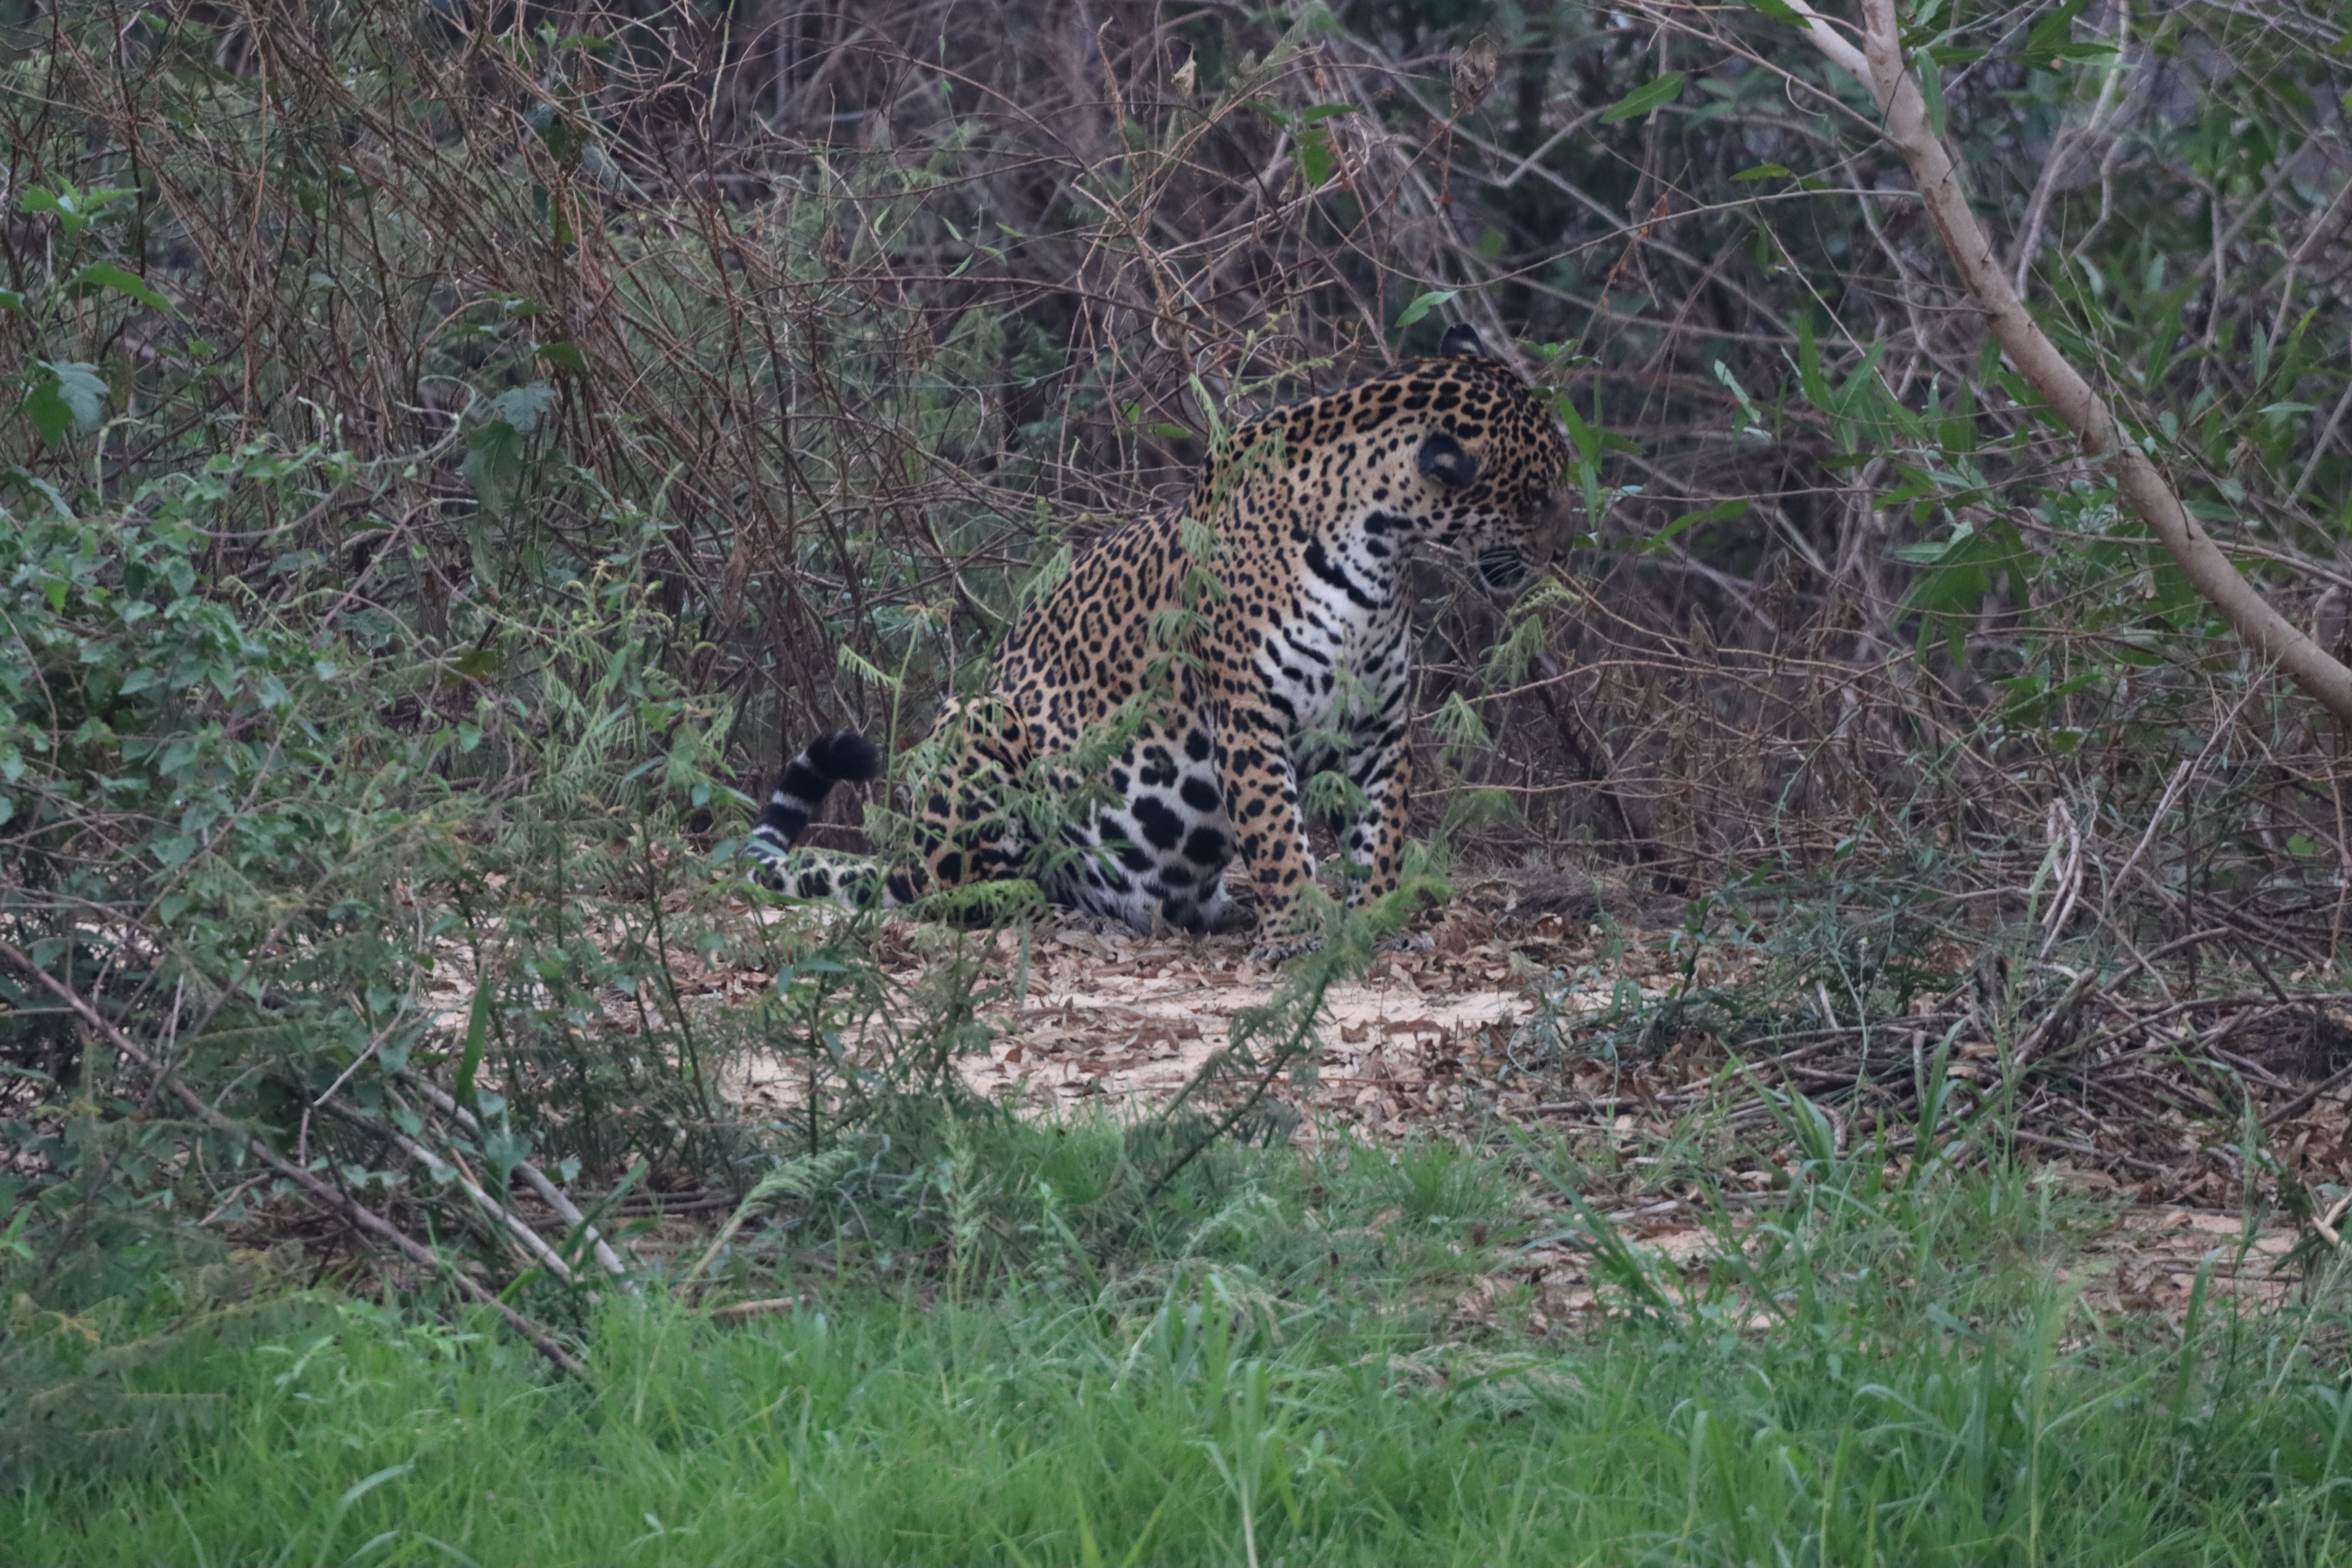
Jaguar: Pixana